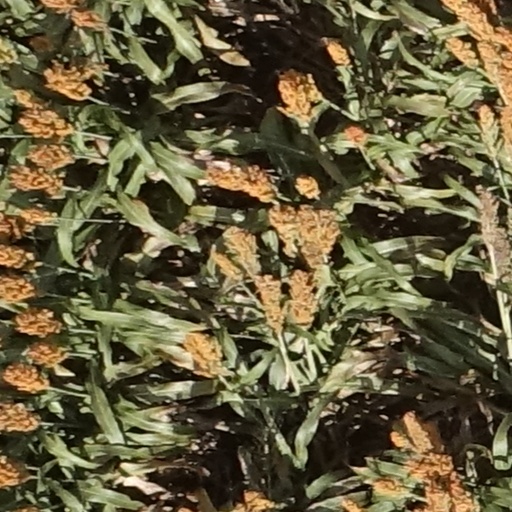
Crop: sorghum